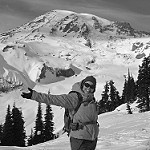
Label: B & W